National Organization of Kurdish Youth

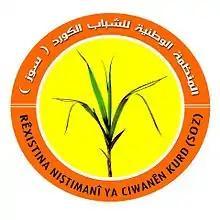
SOZ logo

It consists of loyalists of the organization over the age of 42 years at a minimum, its decisions are not binding but it is relied on to evaluate the work of the Central Committee and the leadership and provide opinion and advice on various issues. Participate in the General Secretariat by ten members.